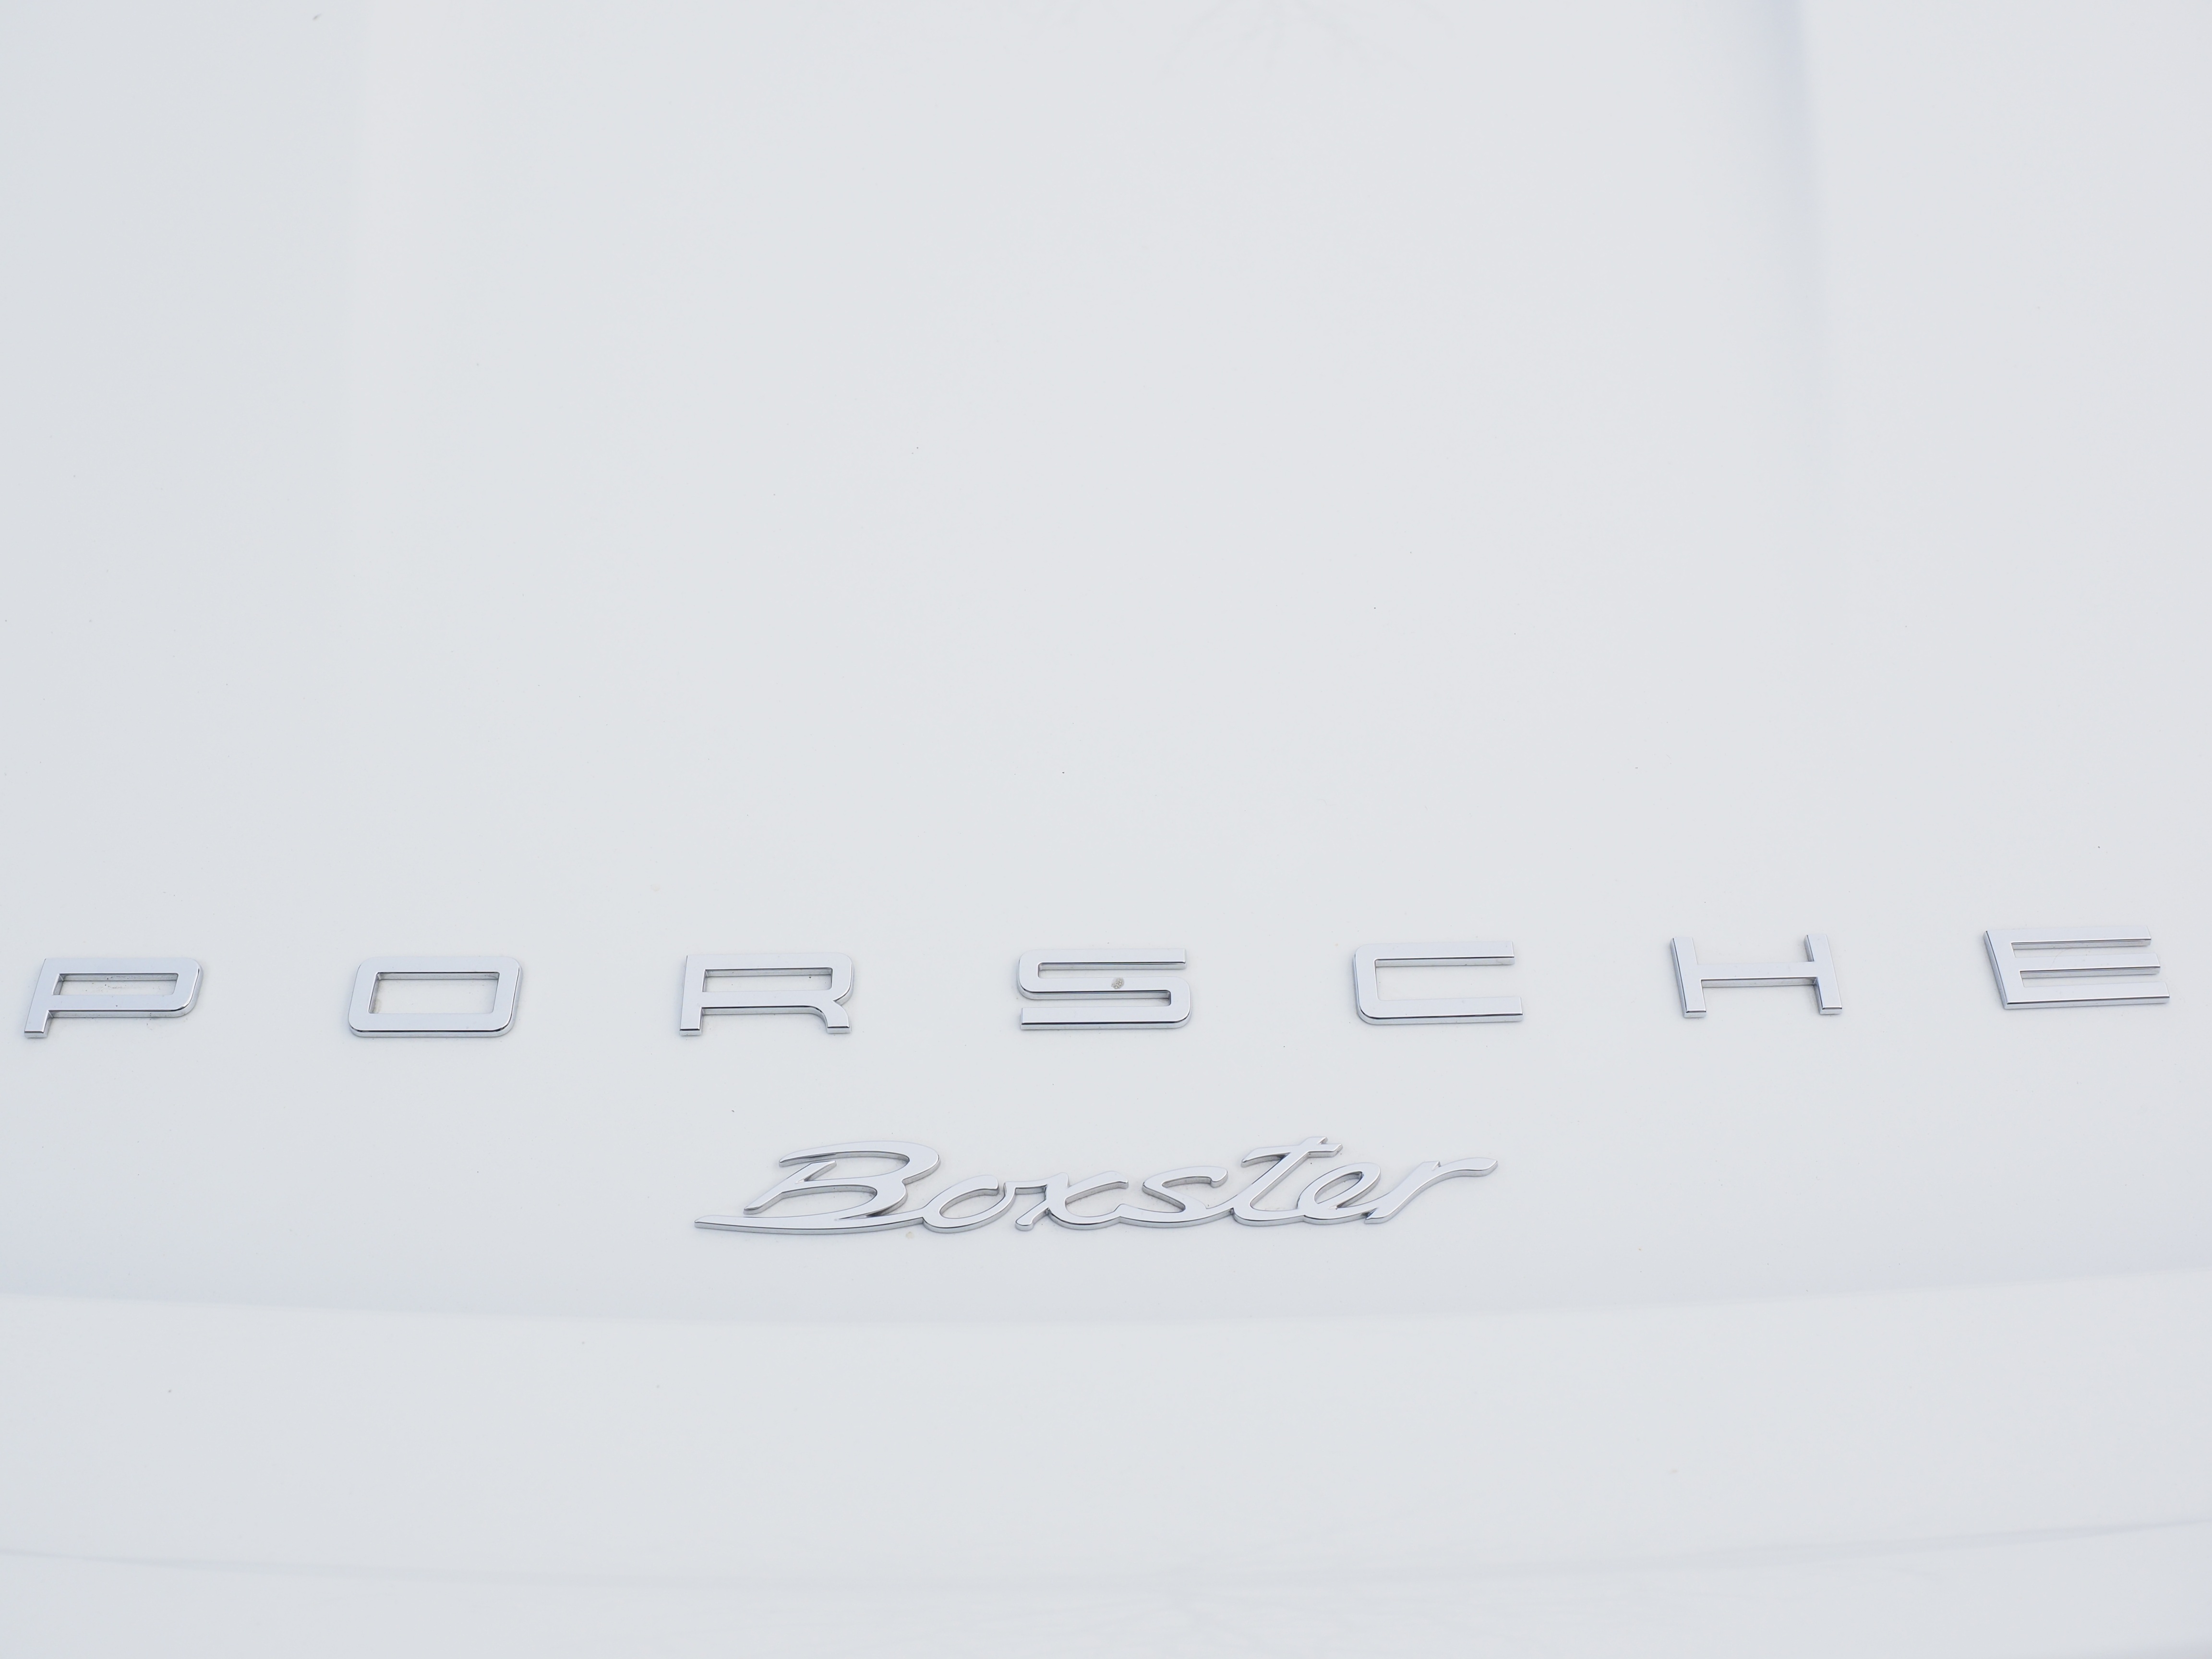
white, label, brand, product, font, logo, text, porsche, document, lettering, trademarks, car brand, porsche boxster, boxster